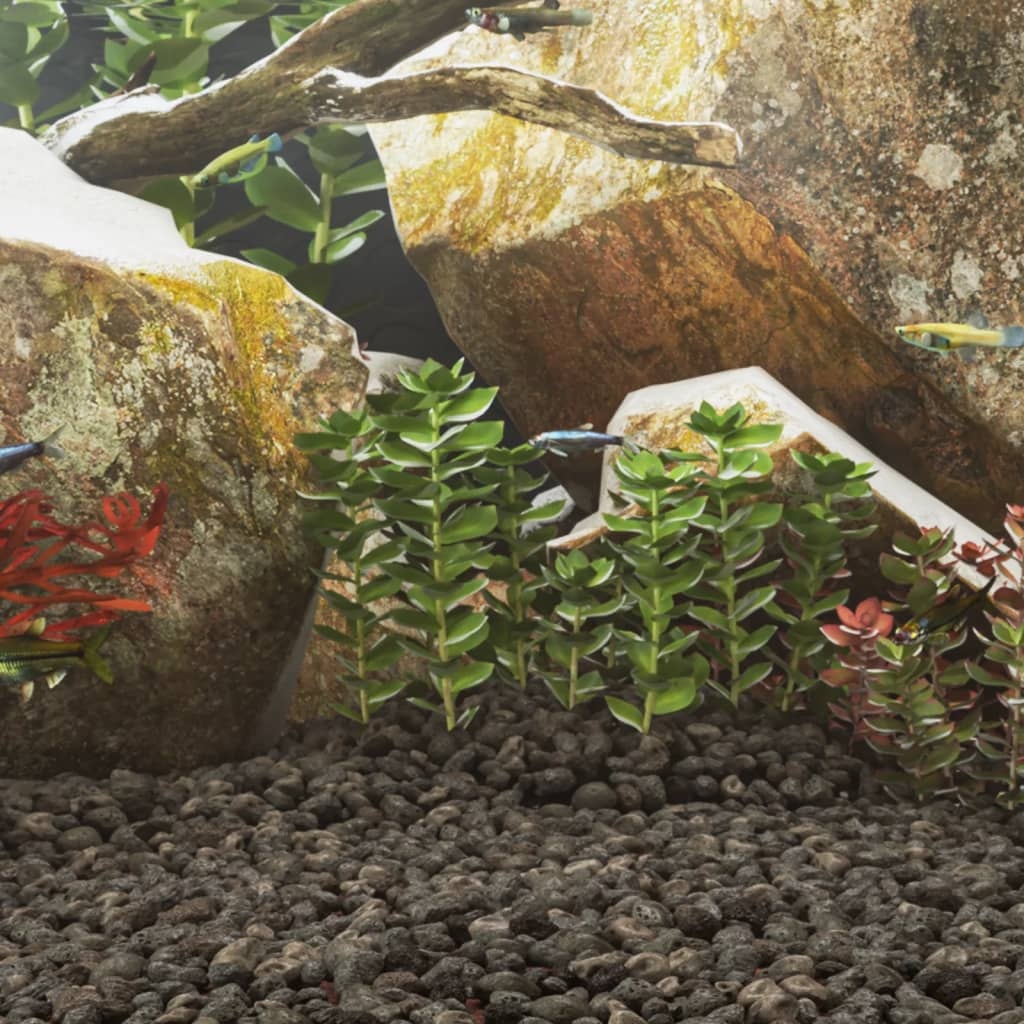
Lavastenar 10 kg svart 5-8 cm
Brand: vidaXL
Lavagruset är ett perfekt komplement till botten av ditt akvarium, vilket hjälper dig att skapa en vacker undervattensvärld! Naturmaterial: Lavastenar är 100% naturligt och säkert, vilket inte påverkar vattnets pH eller kemi och är lämpligt för både söt- och saltvatten. Dekoration: Lavagruset blir en vacker detalj i ditt akvarium, tack vare dess vackra form. Biologiskt filter: Lavagruset är ett fantastiskt naturligt biologiskt filter som förbättrar vattenkvaliteten, ökar syrenivåerna och kontrollerar nitrater för en renare och hälsosammare livsmiljö. Breda tillämpningar: Lavagruset är också lämpligt för trädgårdslandskap, planteringsbäddar och andra applikationer för landskapsarkitektur. Färg: Svart Material: Vulkanisk sten Storlek: 5-8 cm Vikt: 10 kg
Category: Animals & Pet Supplies > Pet Supplies > Fish & Aquatic Supplies > Aquarium Gravel & Substrates > Aragonite Sands